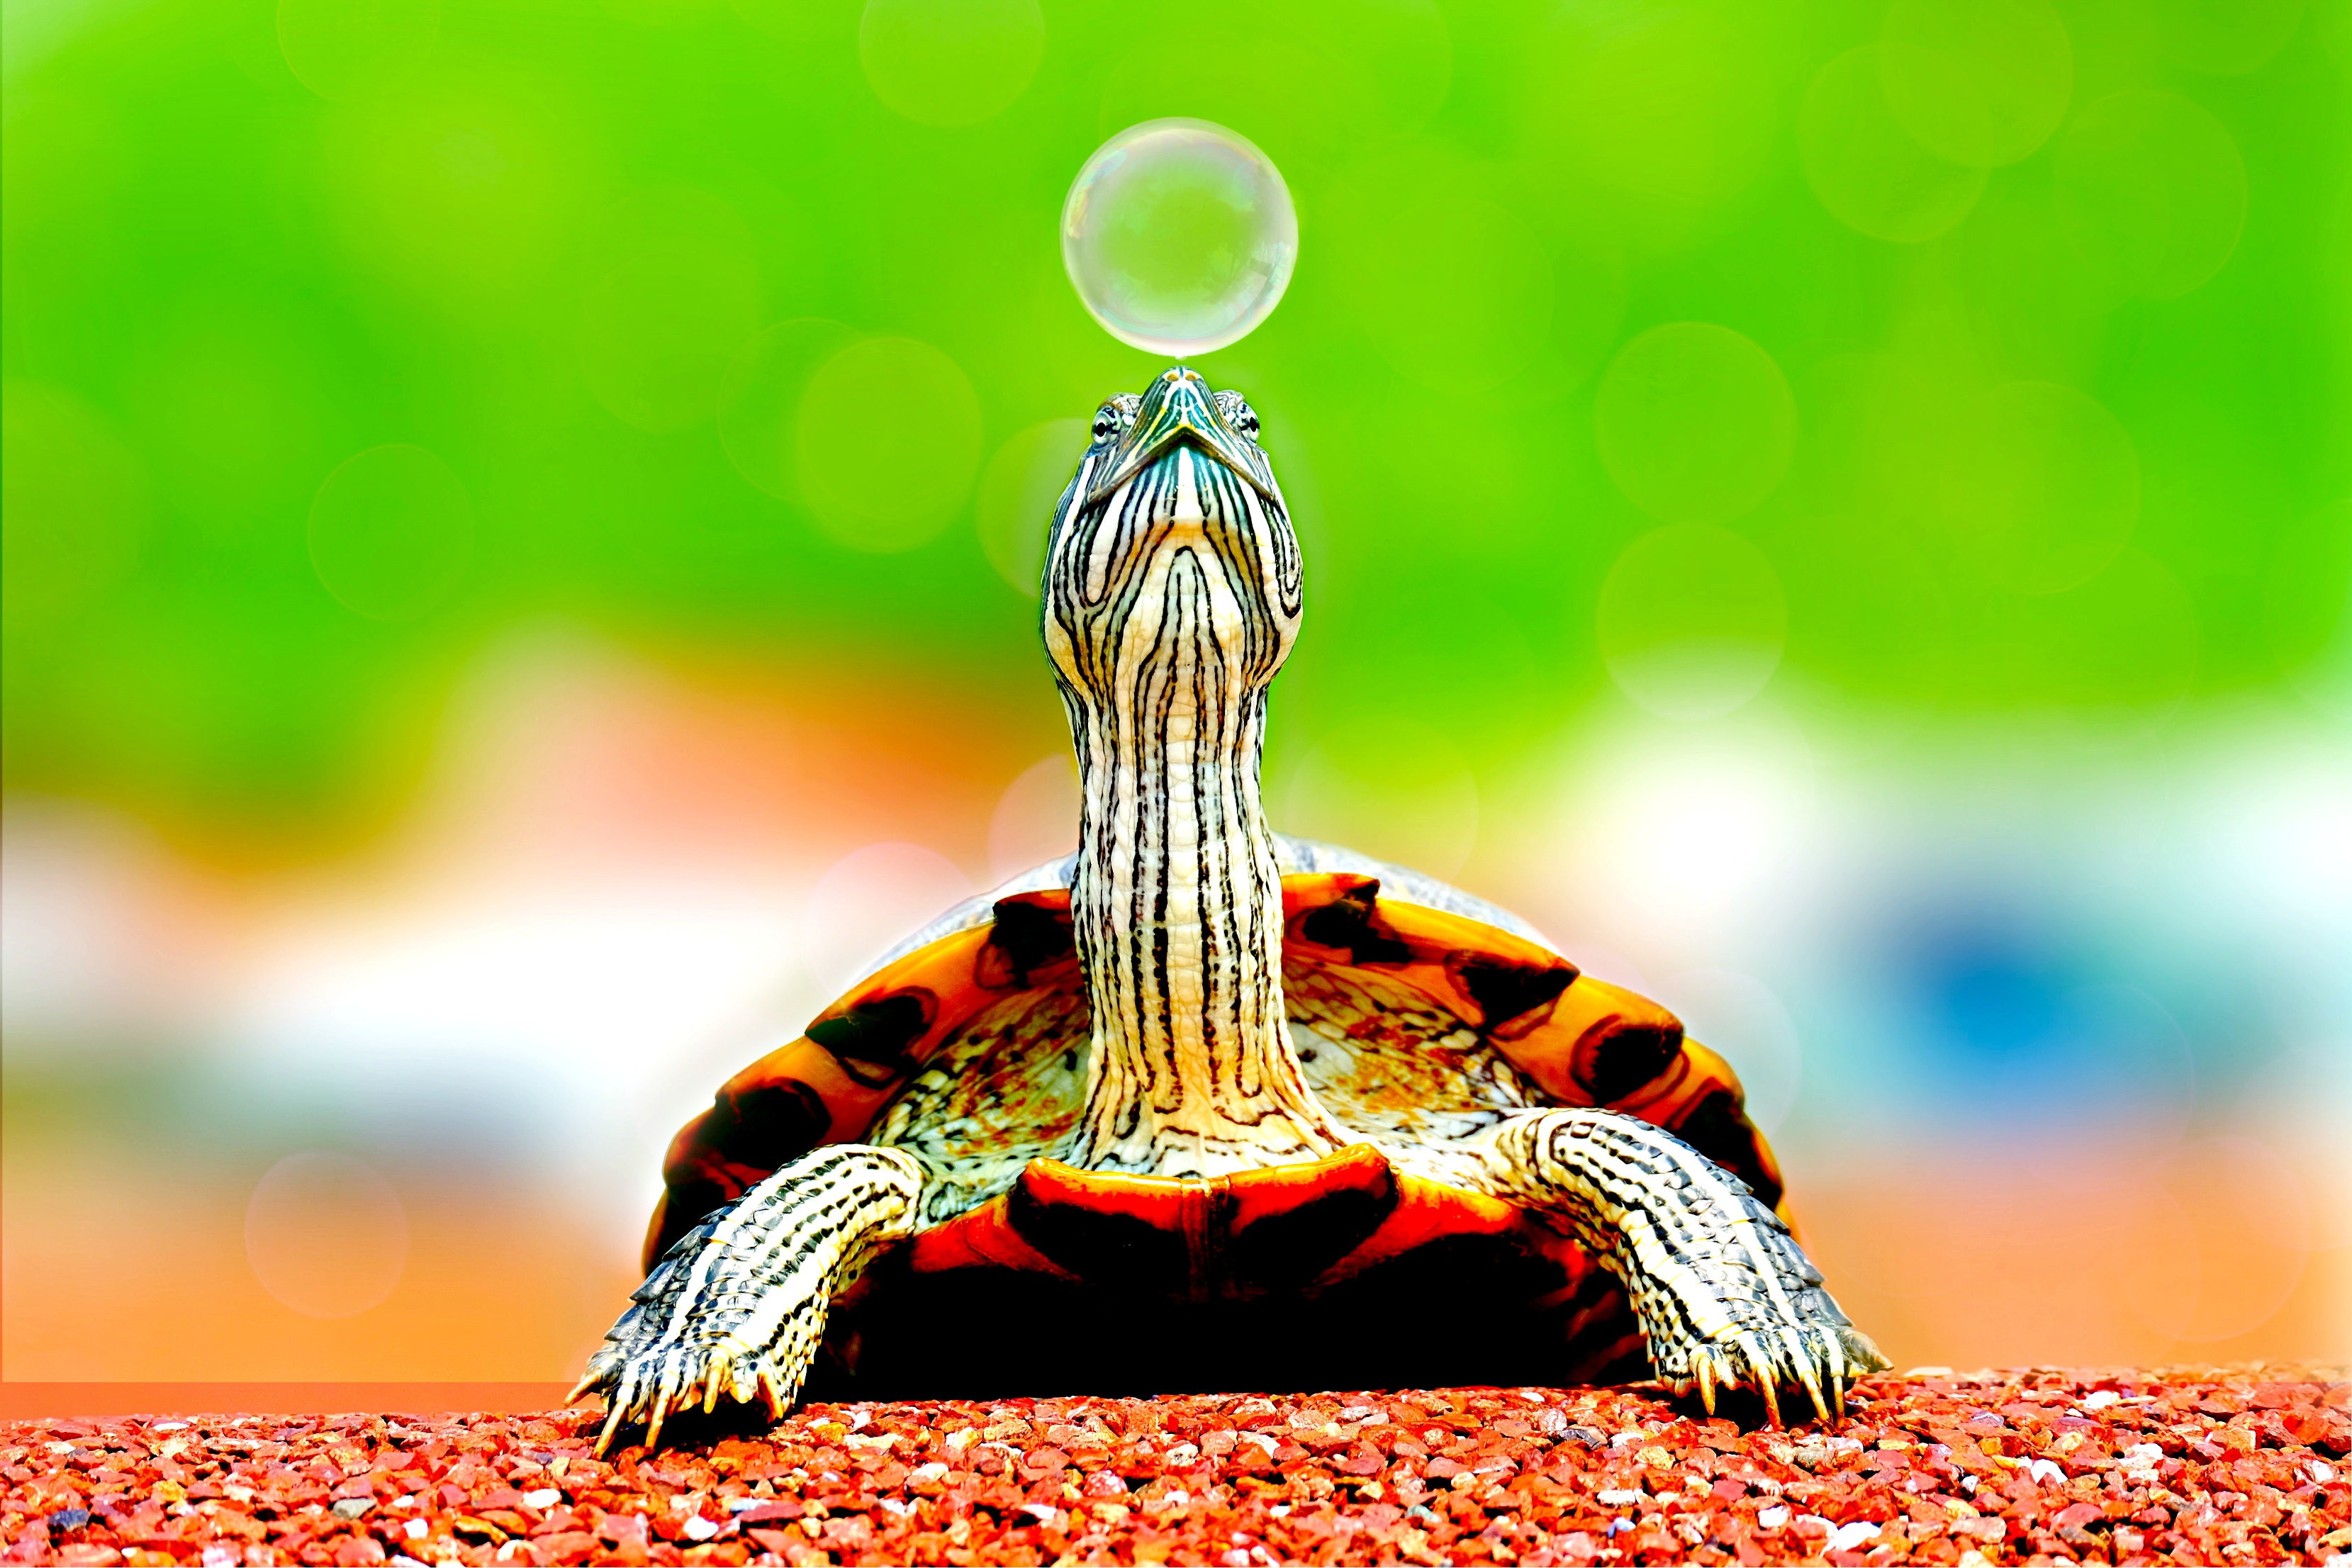
animal, cute, macro, turtle, reptile, bubble, macro photography, computer wallpaper